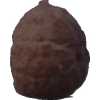
Label: orange_peeled